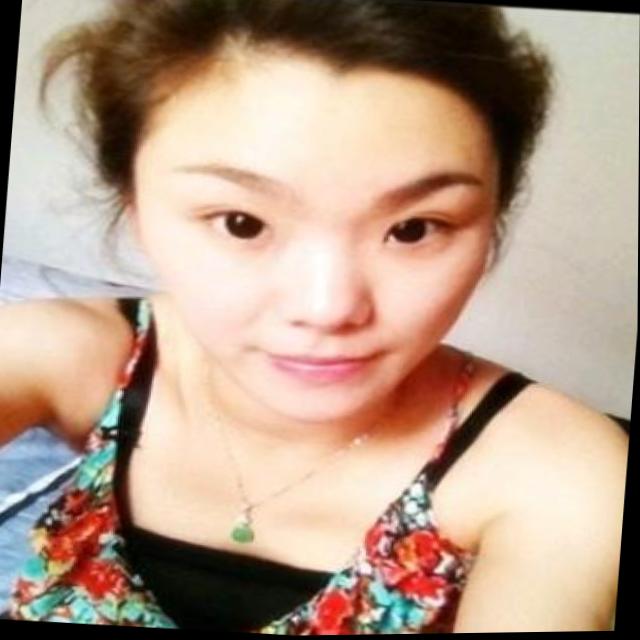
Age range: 21-44